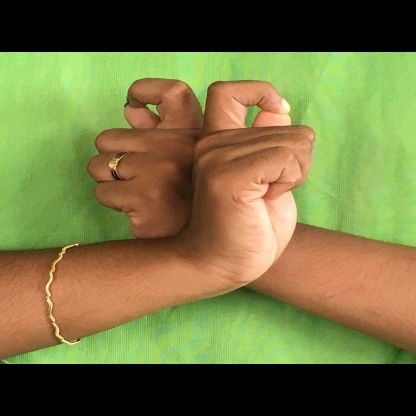
Mudra: Berunda